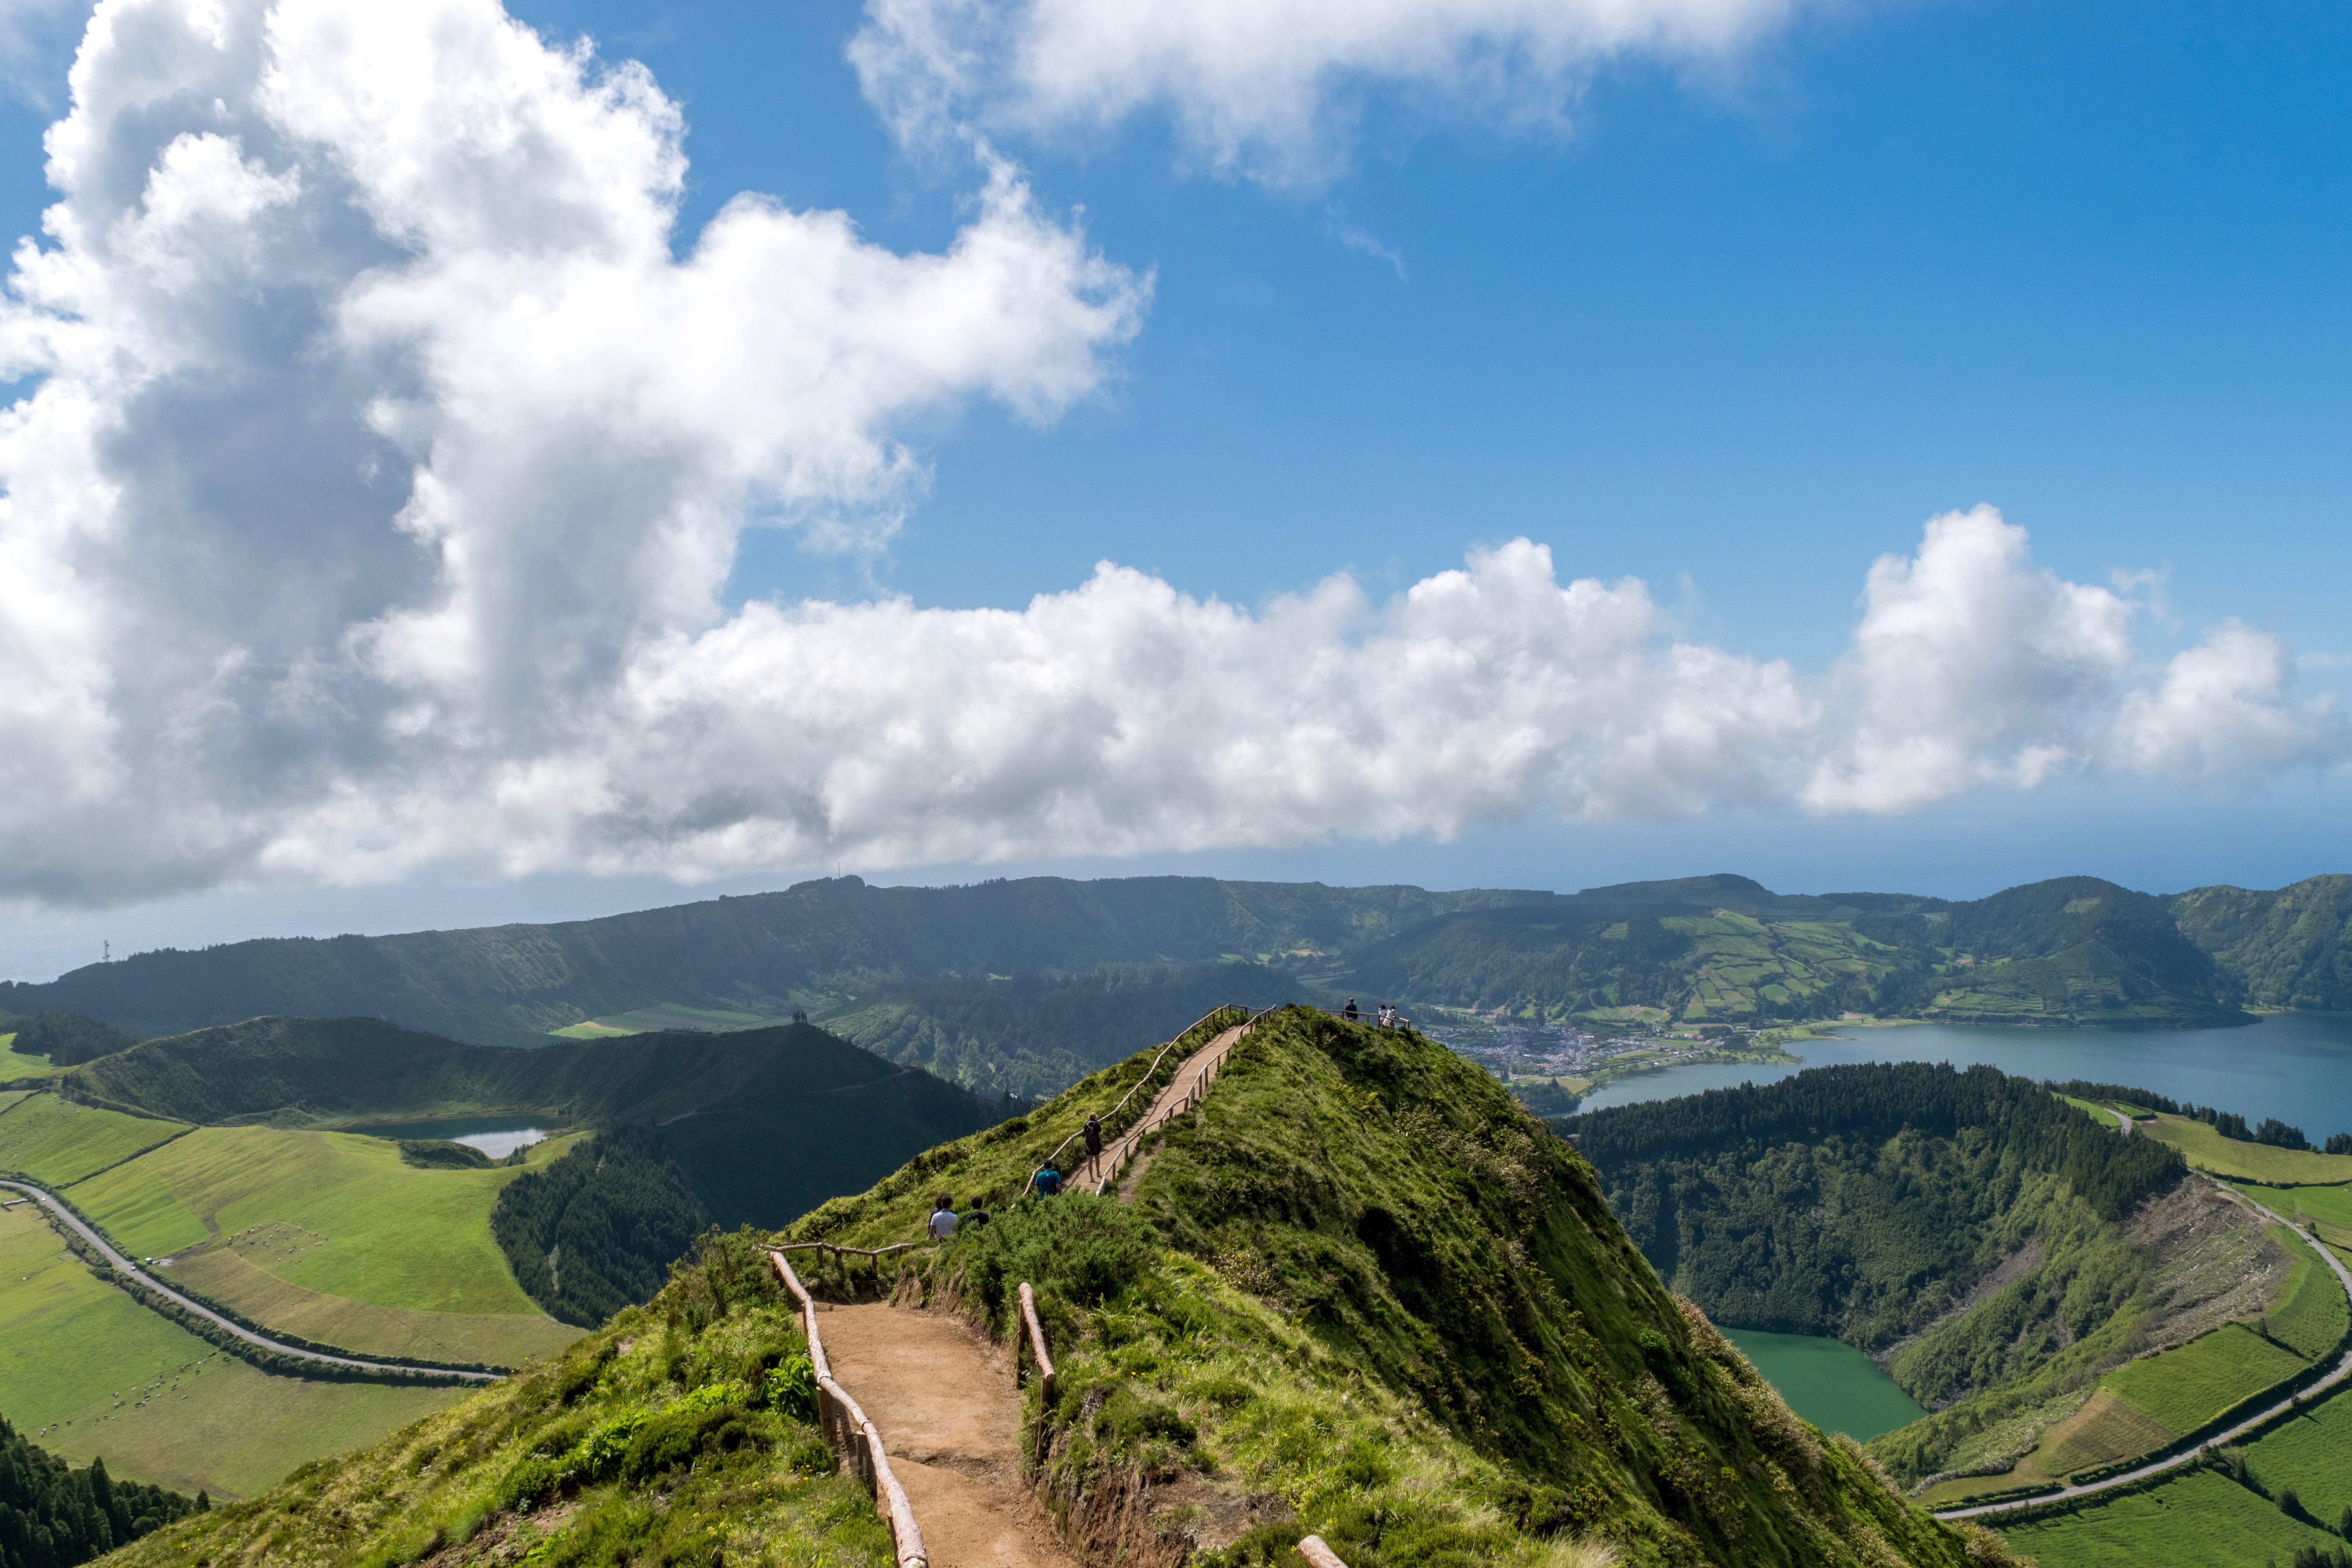
landscape, mountain, cloud, sky, meadow, hill, valley, mountain range, highland, ridge, alps, grassland, plateau, fell, rural area, landform, mountain pass, geographical feature, mountainous landforms